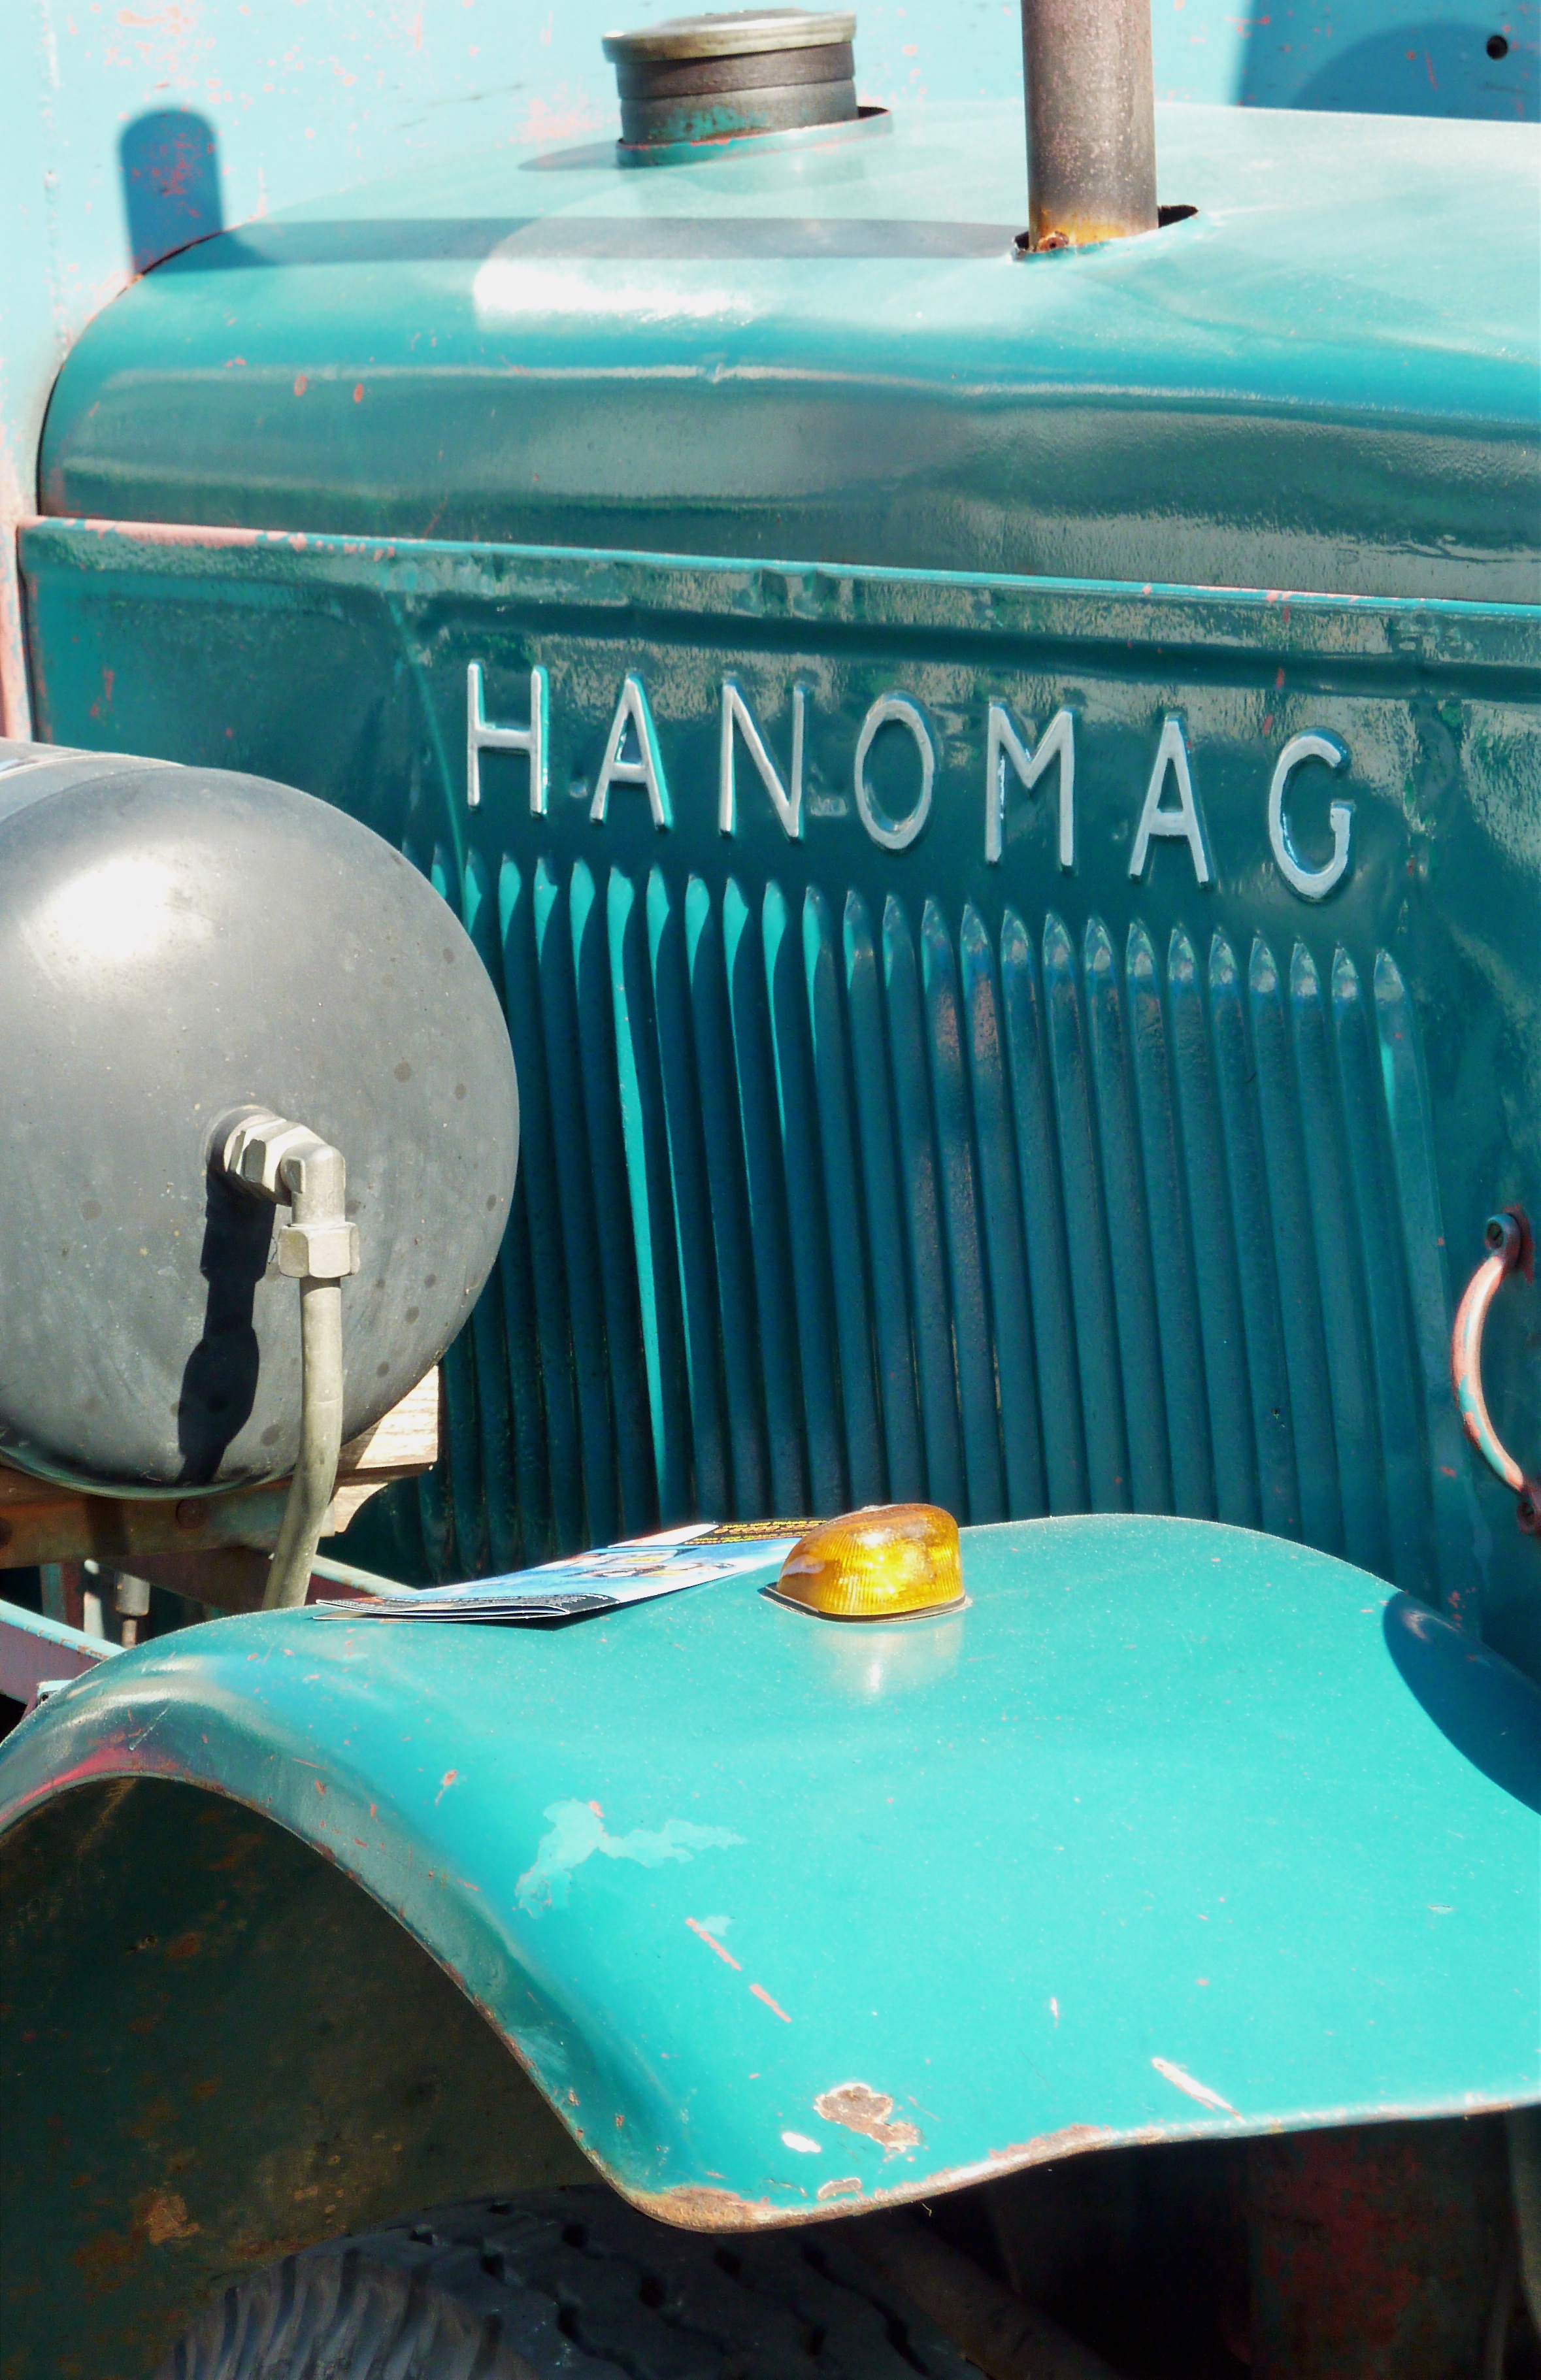
table, technology, car, tractor, glass, old, green, vehicle, swimming pool, blue, agriculture, vintage car, oldtimer, classic, tractors, historically, commercial vehicle, mature, agricultural machine, hanomag, historical agricultural machinery, historic tractors, agricultural machinery, oldie, field economics, landtechnik, oltimer, automotive exterior